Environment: real
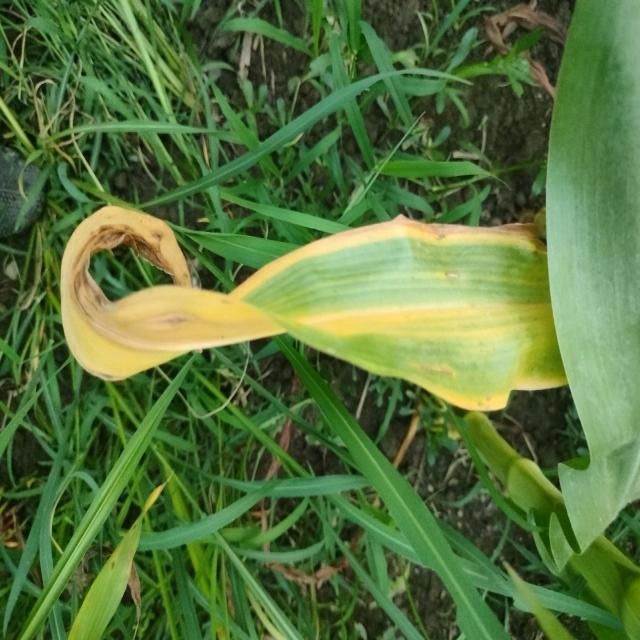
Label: nitrogen_deficiency